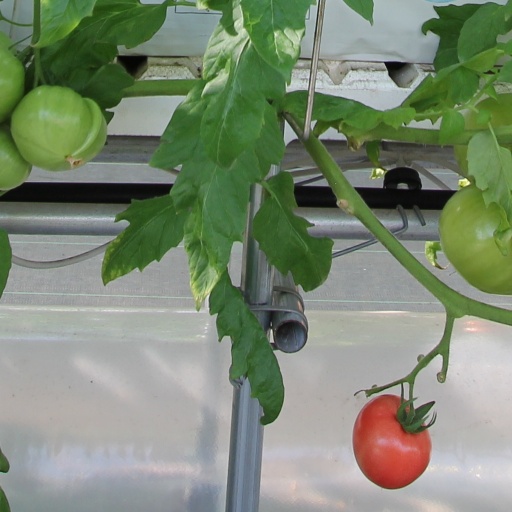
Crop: tomato